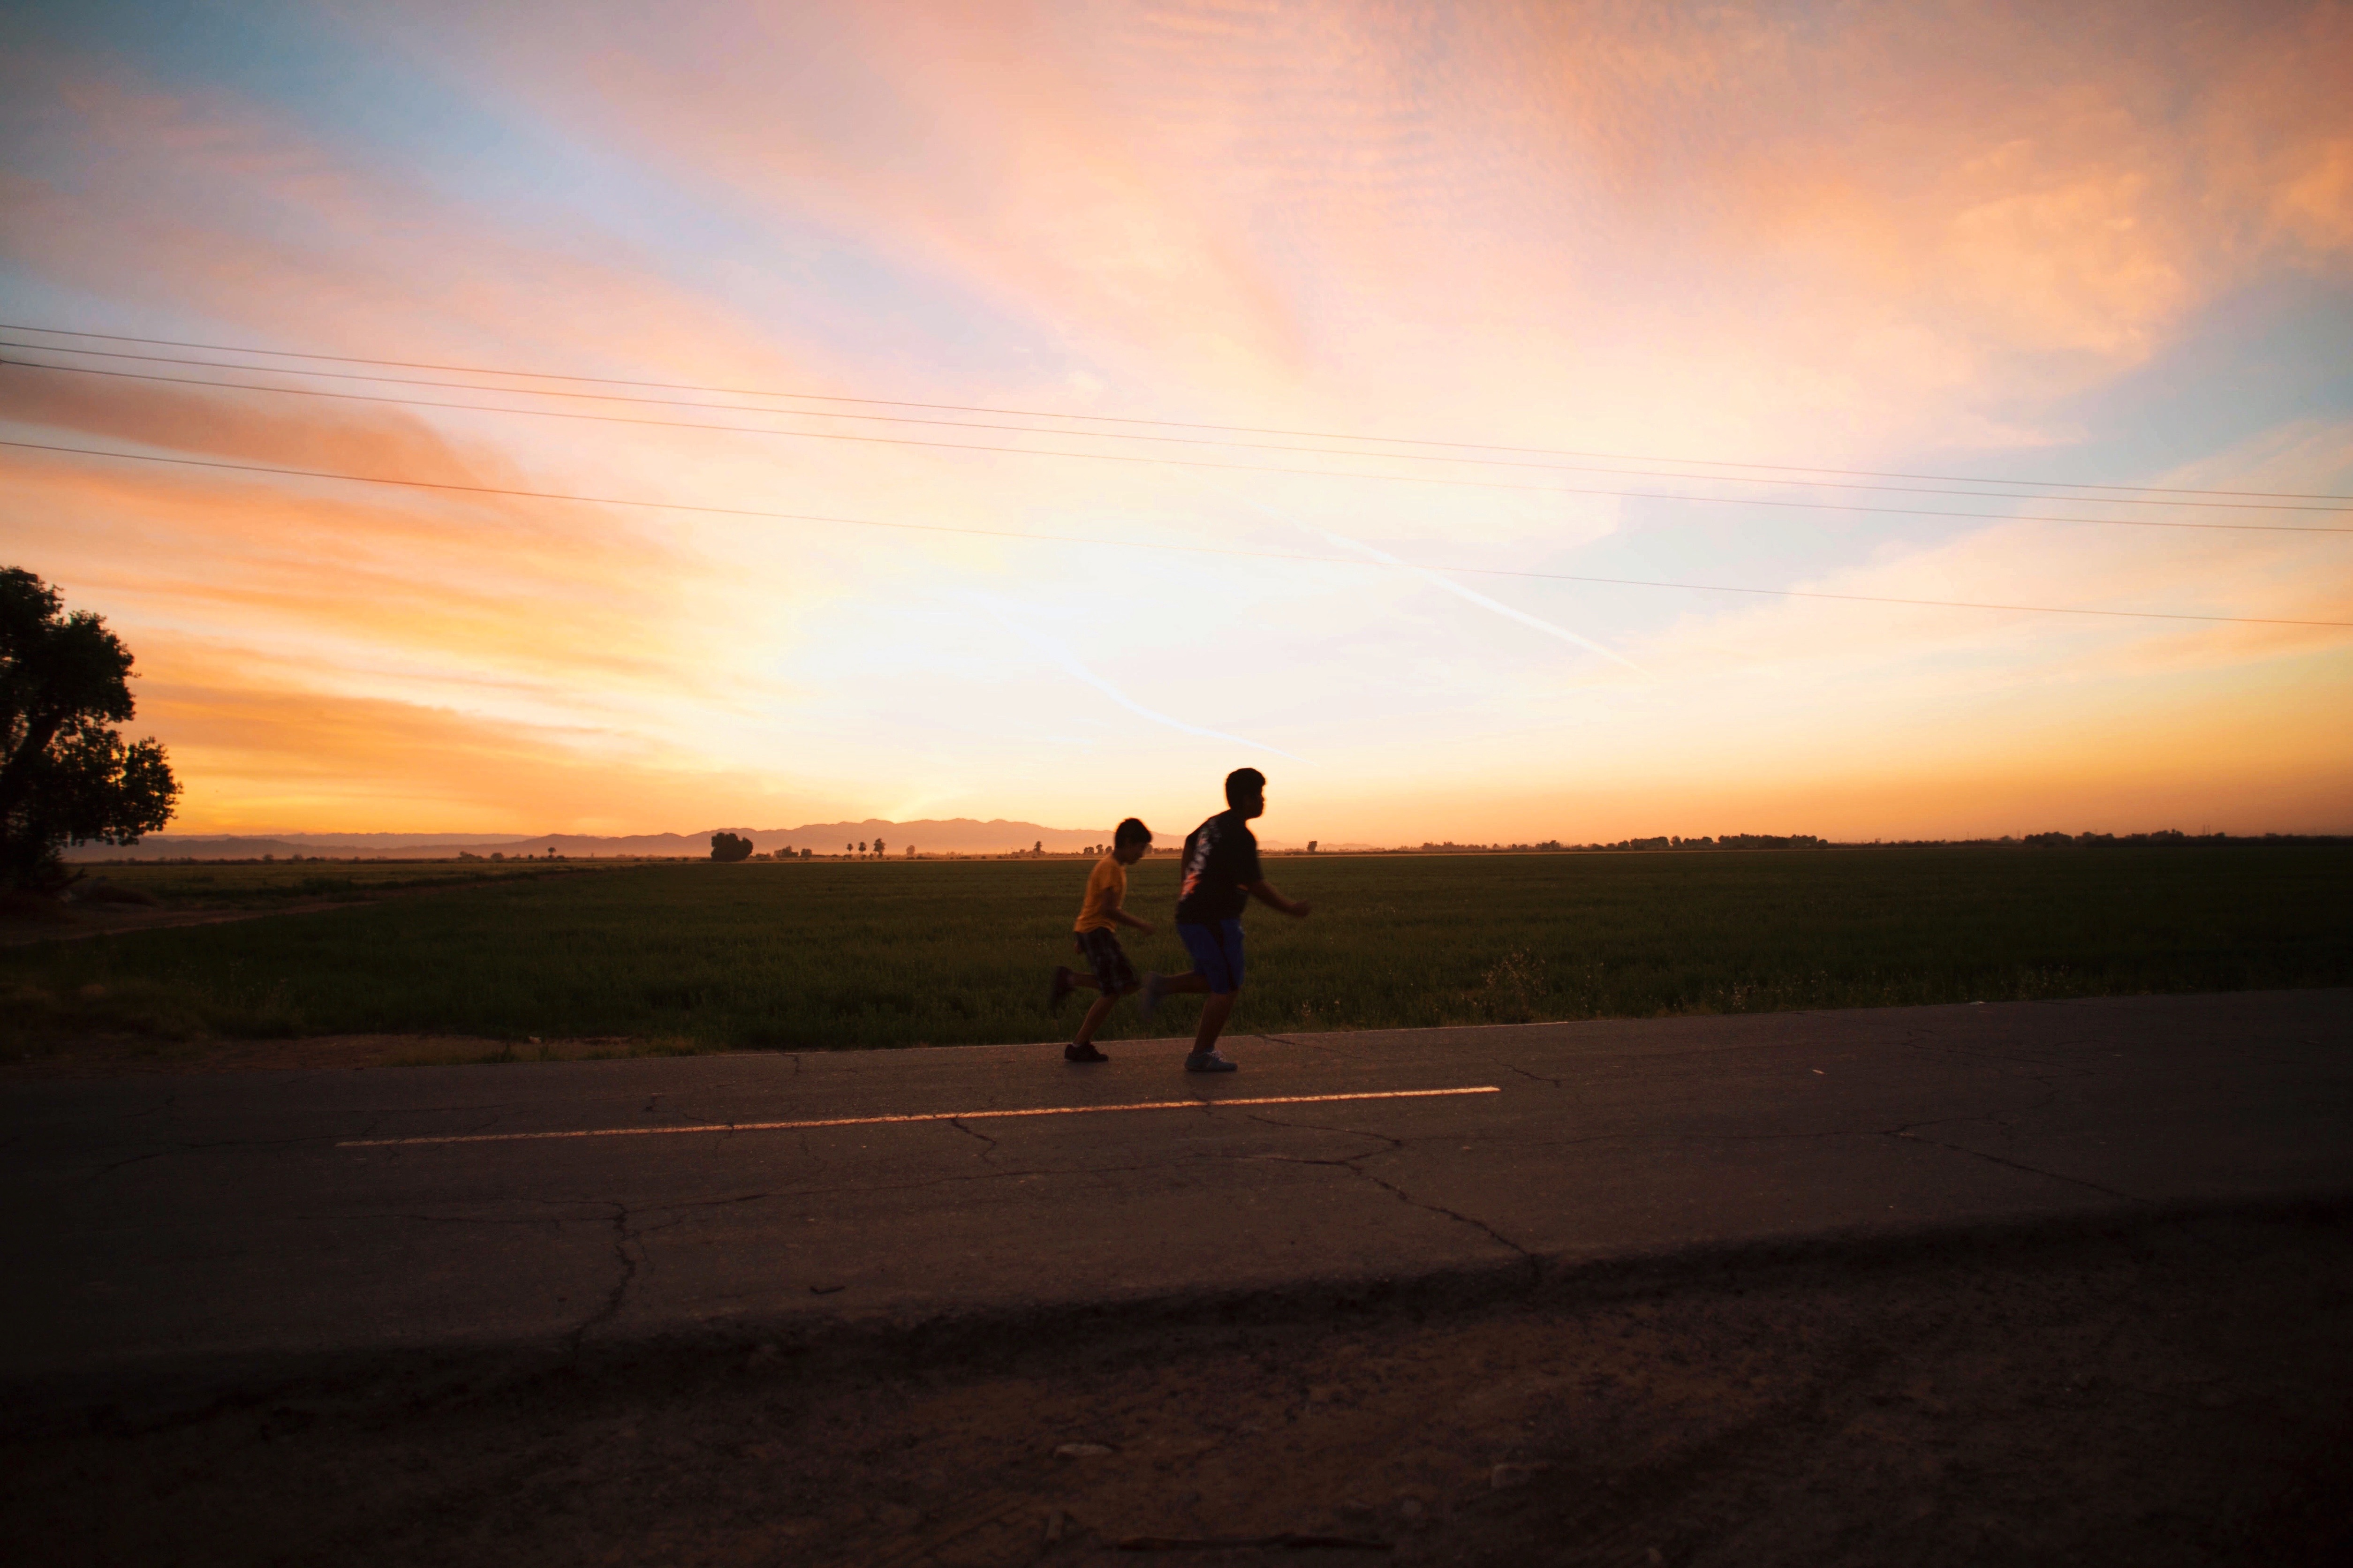
beach, sea, horizon, cloud, sky, sun, sunrise, sunset, sunlight, morning, dawn, dusk, evening